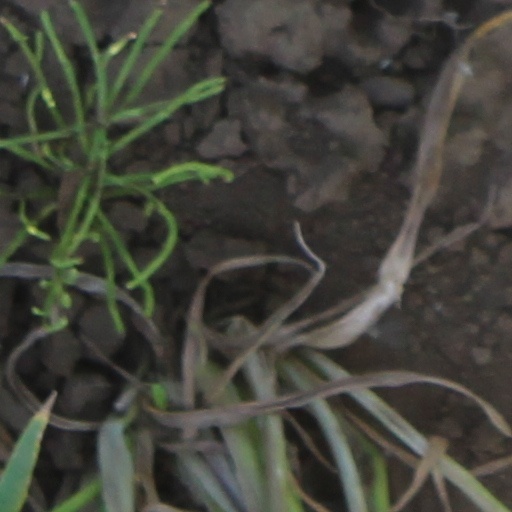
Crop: wheat